Anas ibn Malik

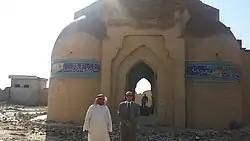
Tomb of Anas ibn Malik in Basra, Iraq

The tomb of Anas ibn Malik is located 20 minutes away from Basra's city center. It was damaged in 2016 during the war in Iraq and has not yet been reconstructed by the Iraqi government. However, the shrine was destroyed with explosive devices. The mosque and shrine is heavily damaged and walls stained with vandalism. The complex is still visited by Muslims, but the shrine doors have been sealed with concrete preventing pilgrims from entering and the deceased from being visited.